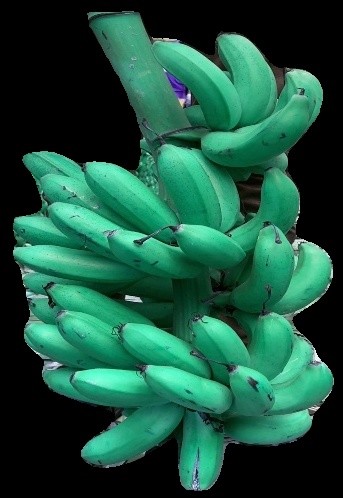
Variety: rasbale
Grade: grade1